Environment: real
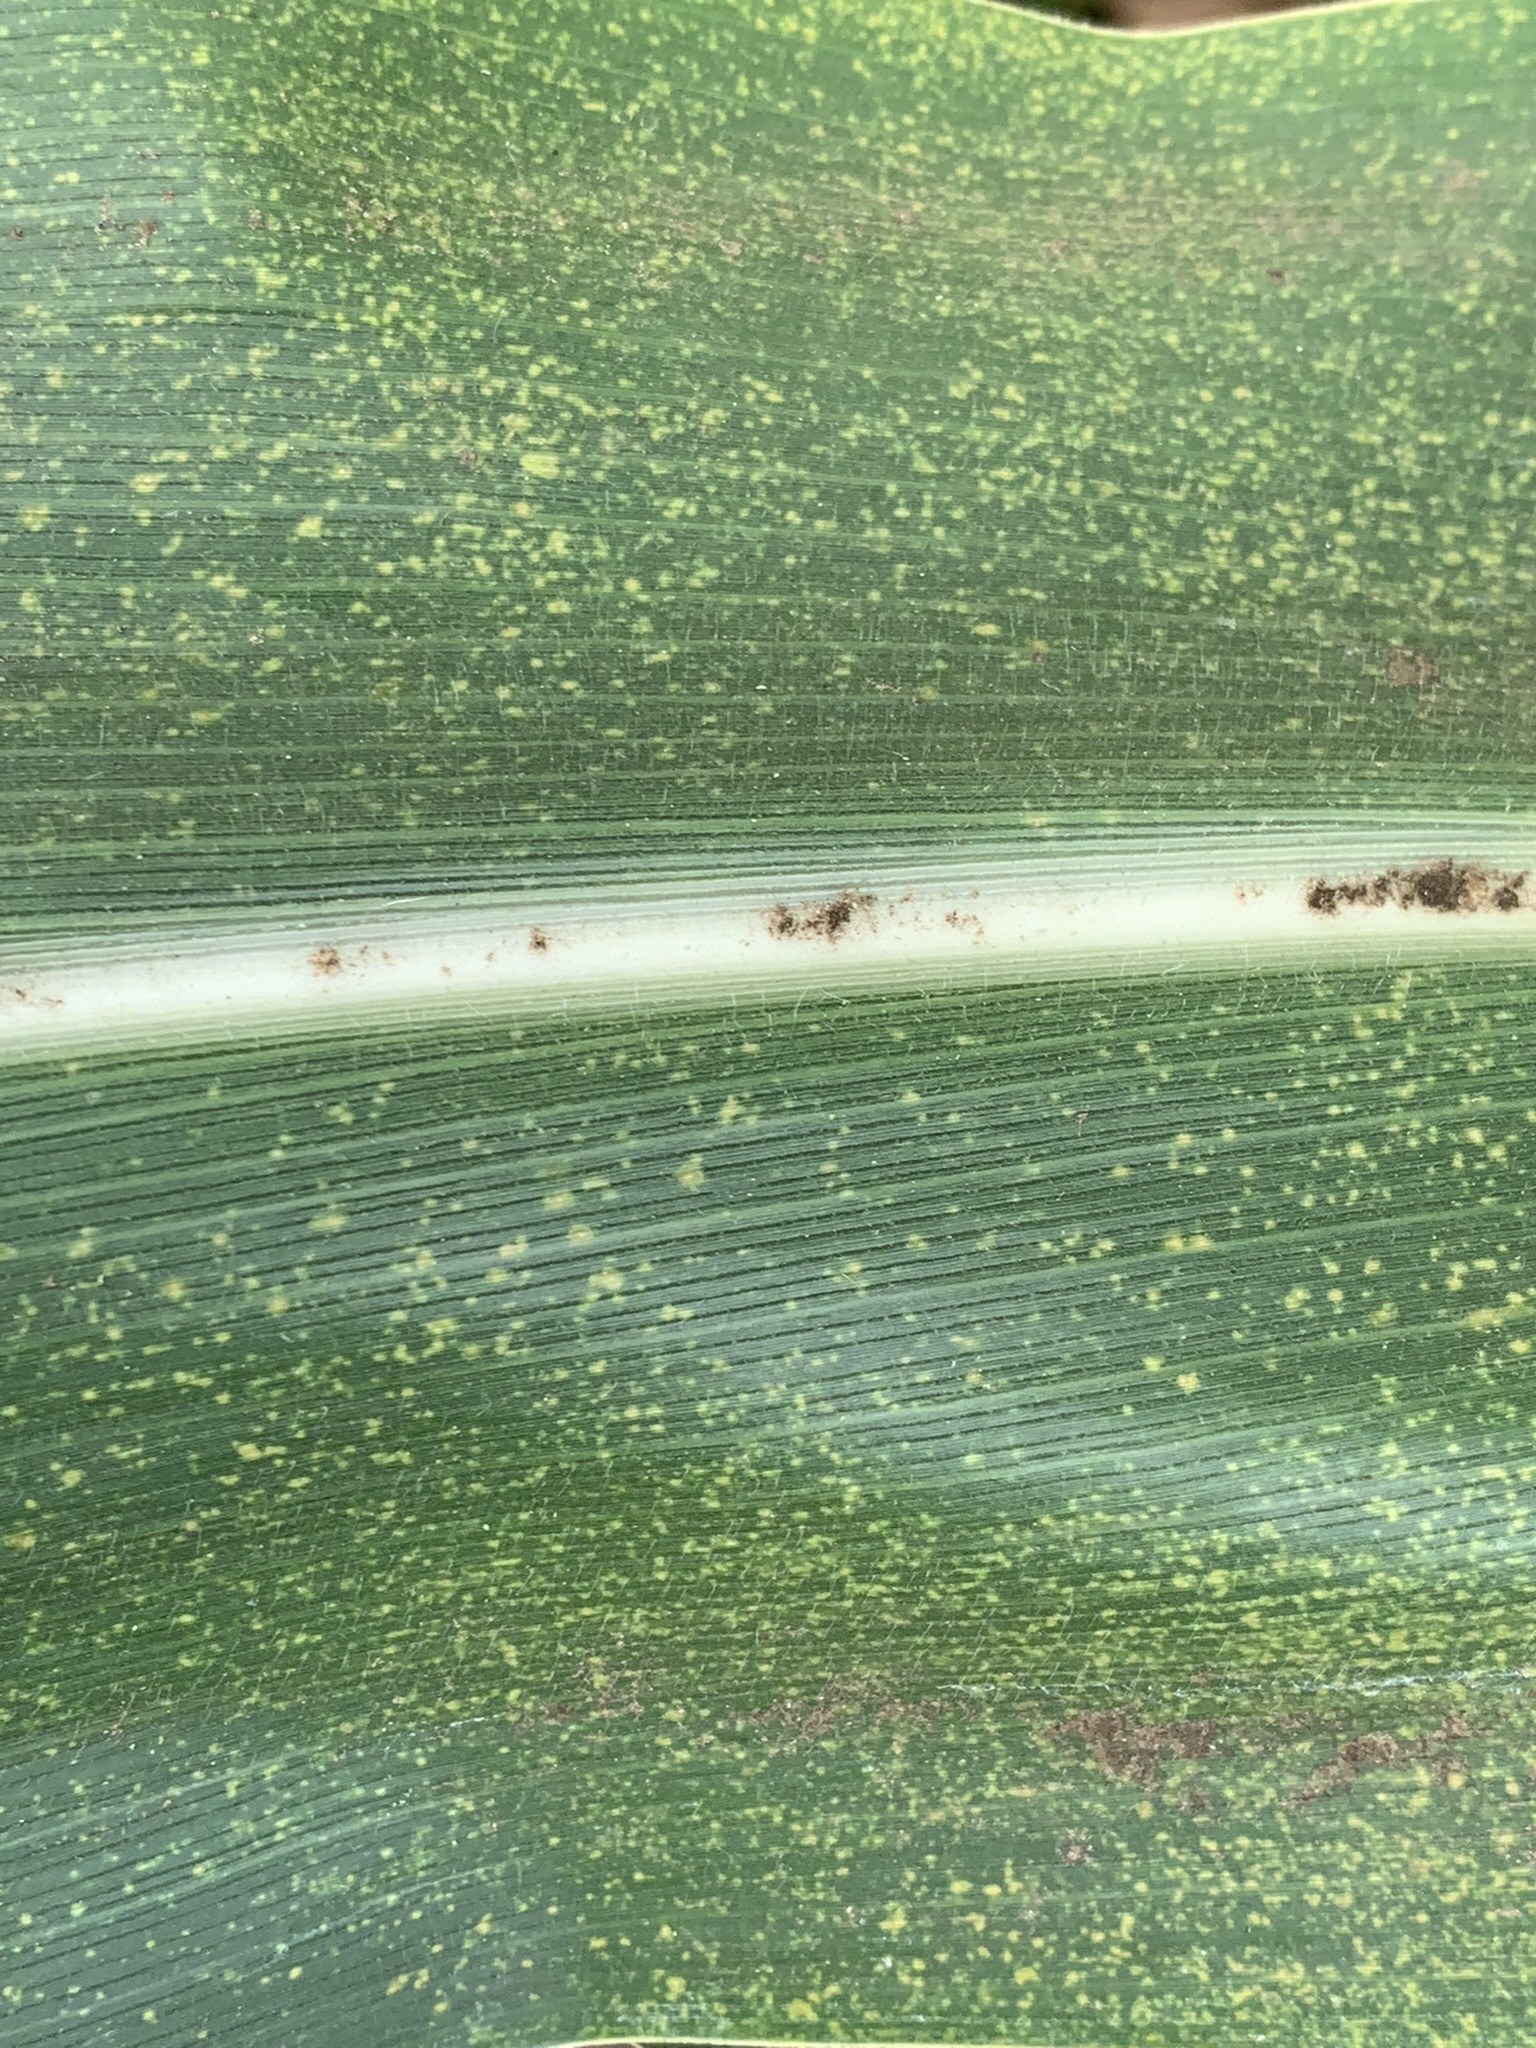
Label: lethal_necrosis